Chad Wolf

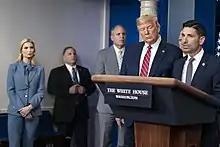
Wolf briefs the White House press corps on the COVID-19 pandemic in March 2020

Trump told aides that he liked Wolf more than his predecessors because his predecessors pushed back on Trump's expansive view of federal power. Wolf was also reported to have a good relationship with White House advisor Stephen Miller. Wolf maintained a low public profile during the early part of his term, prior to his prominent involvement in the deployment of federal law enforcement forces in Portland, Oregon, and elsewhere beginning in July 2020.